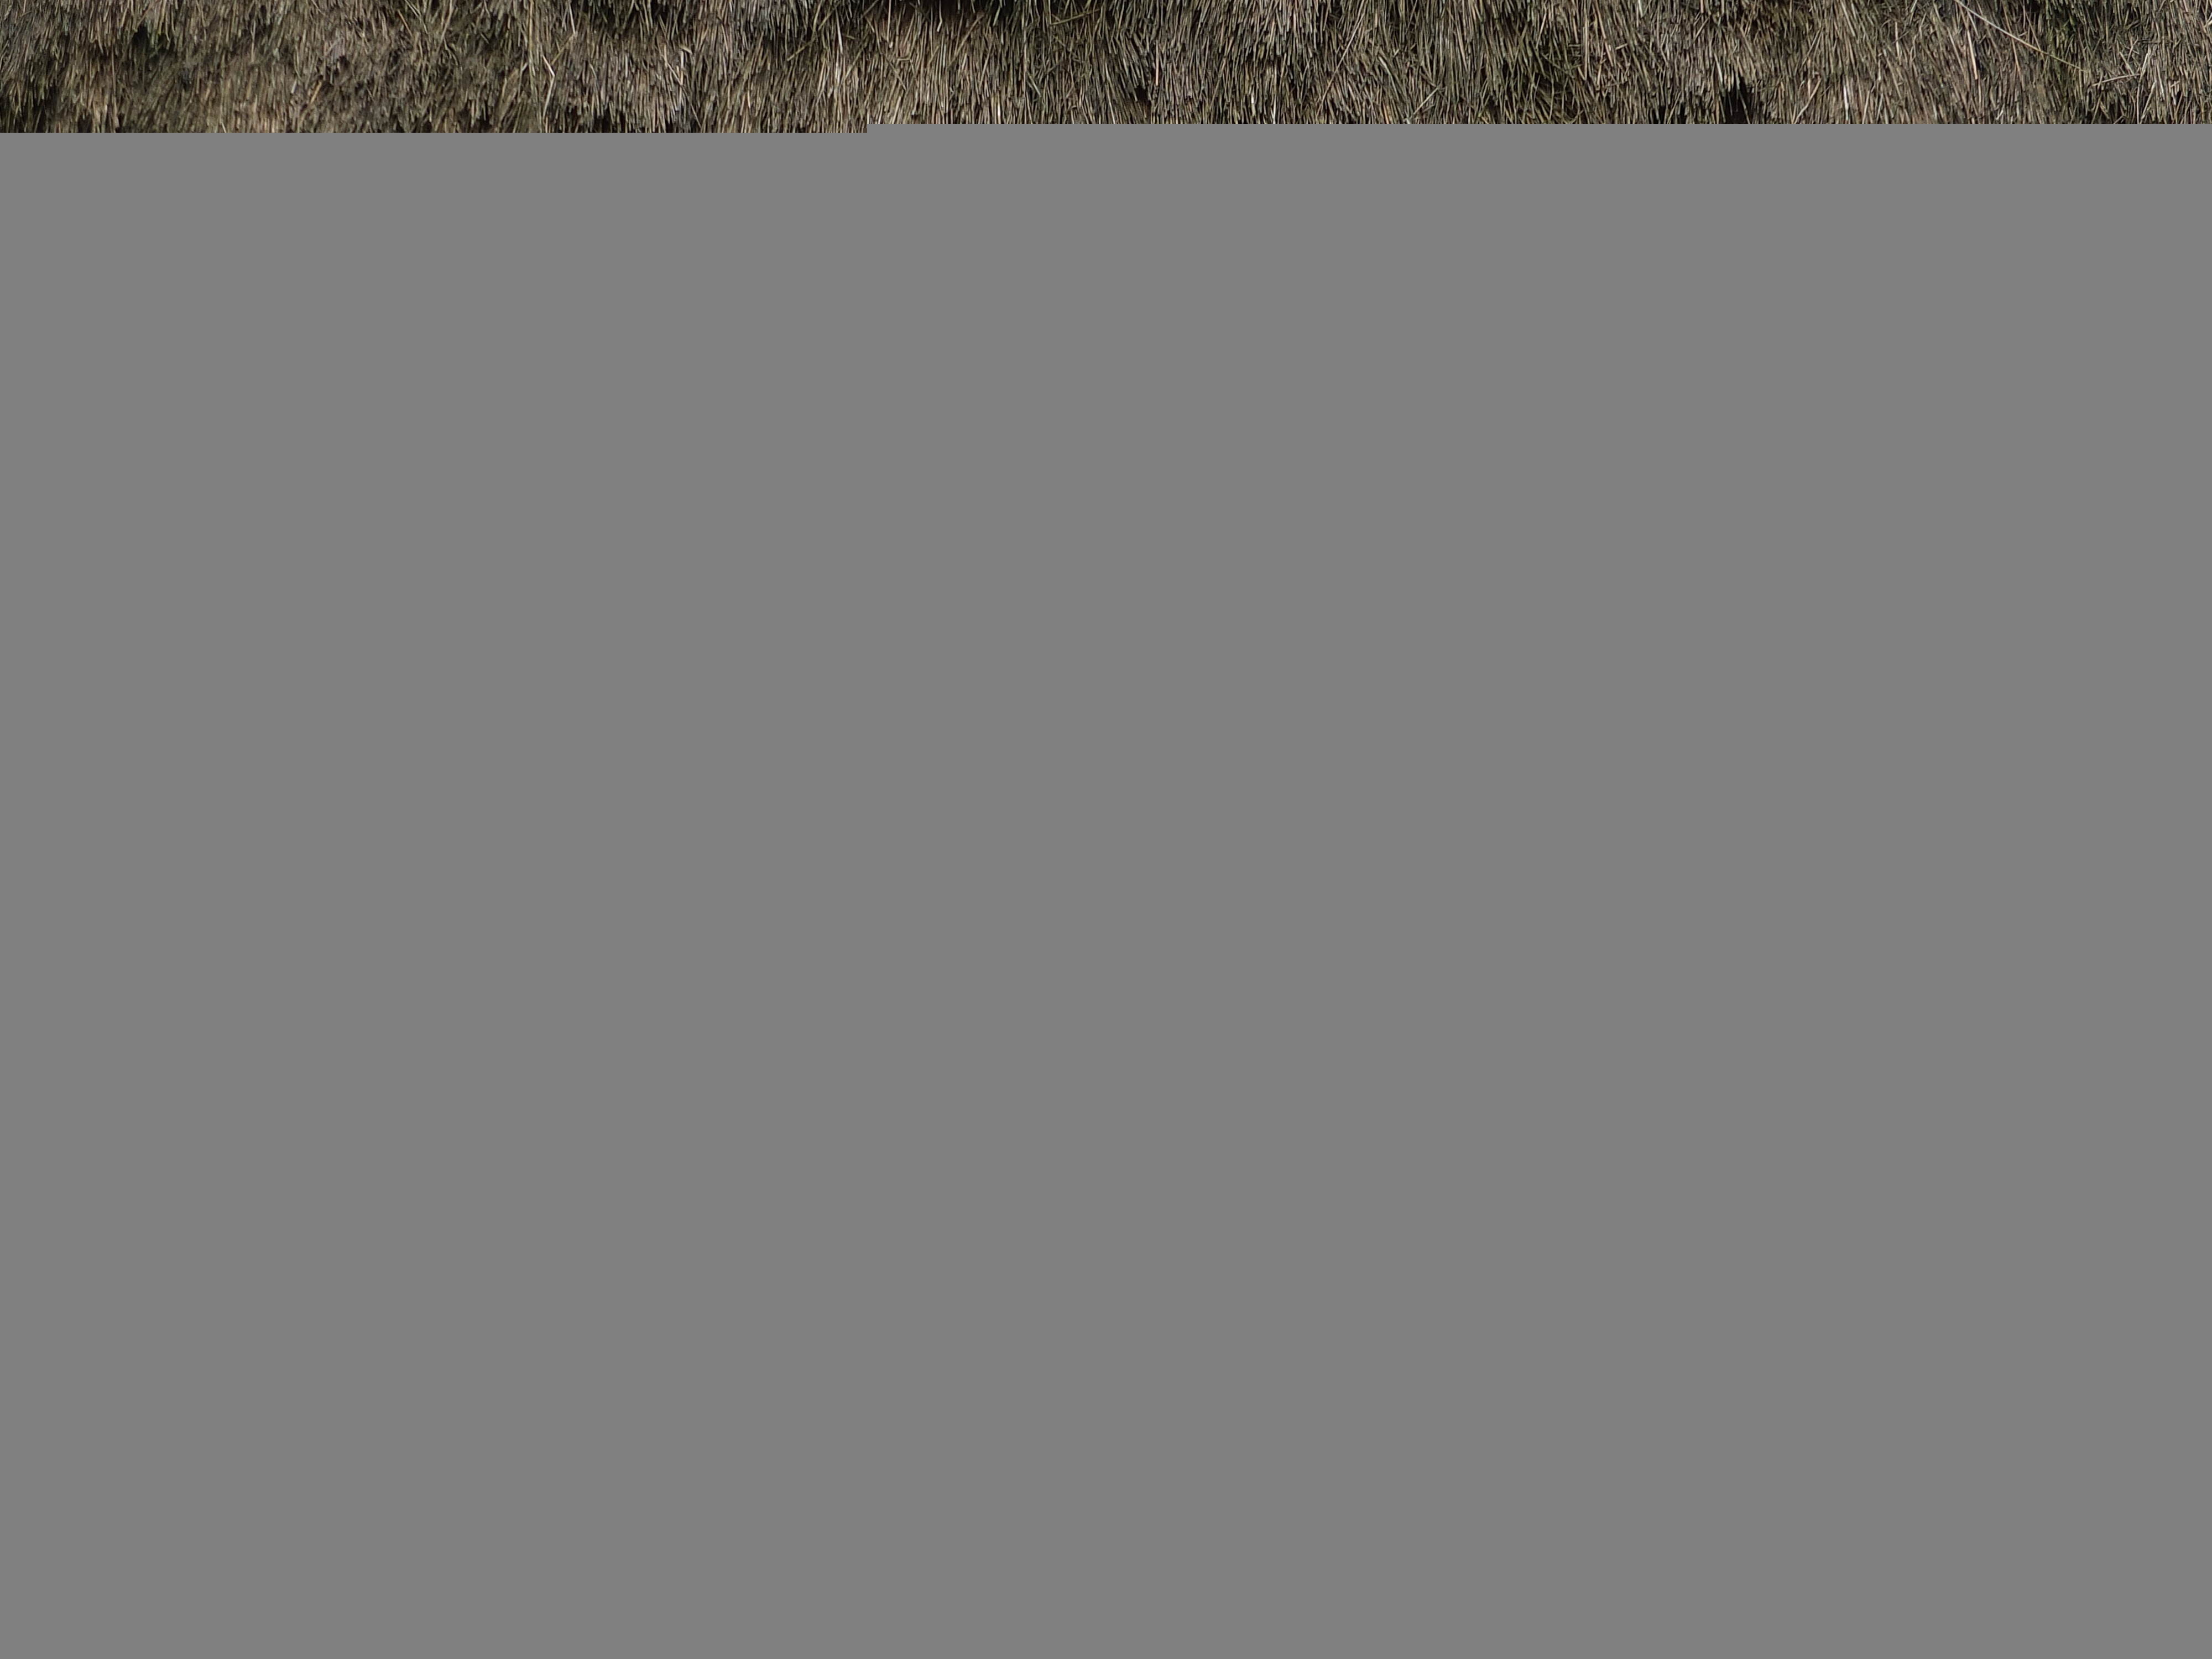
village, pattern, line, cottage, material, thatched roof, brand, font, shutters, design, text, screenshot, poland village, the window